Salah ben Youssef

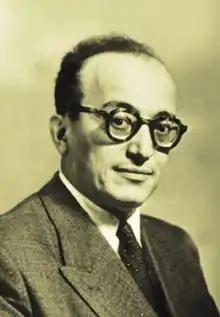
Salah ben Youssef

Saleh Ben Youssef (October 11, 1907 – August 12, 1961) was a Tunisian politician and one of the key leaders of the Tunisian national movement.